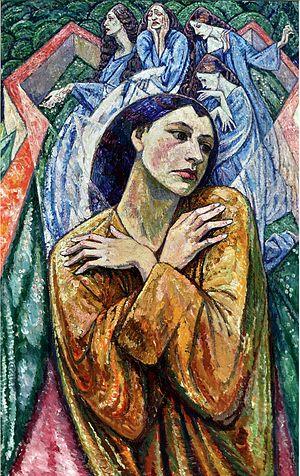
Musée bavarois de l'armée à Ingolstadt
Heinrich Vogeler est un peintre allemand.